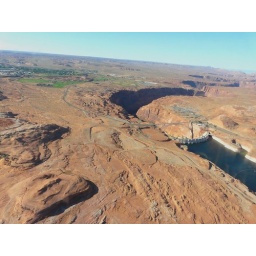
Glen Canyon Dam bridge and canyon over colorado river